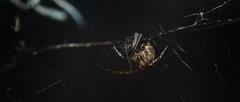
Species: Parasteatoda_tepidariorum